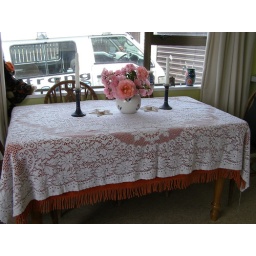
Mummys Christmas table with flowers from the garden and an Armstrong Plumbing van thrown in for good measure.